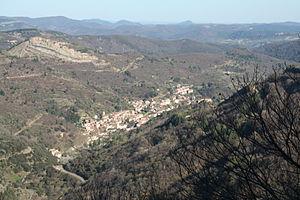
Graissessac (Hérault) - vue générale prise en descendant du Col du Layrac. En arrière plan, le Pic de Vissou.
Graissessac est une commune française située dans le département de l'Hérault en région Occitanie.